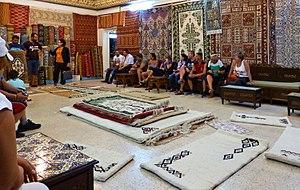
Le musée du tapis est un musée situé à Kairouan en Tunisie.